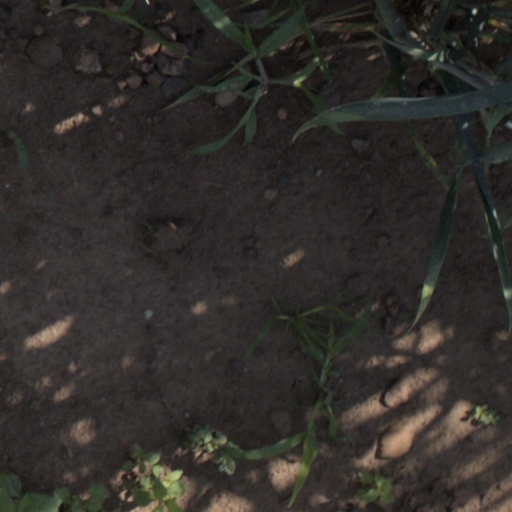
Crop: wheat